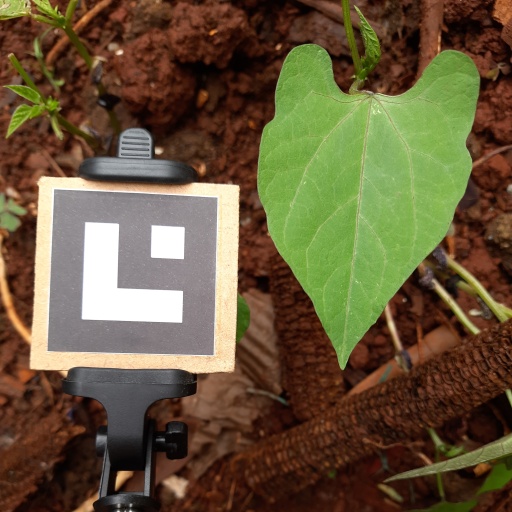
Observations: flat surface, no eating holes, under shade